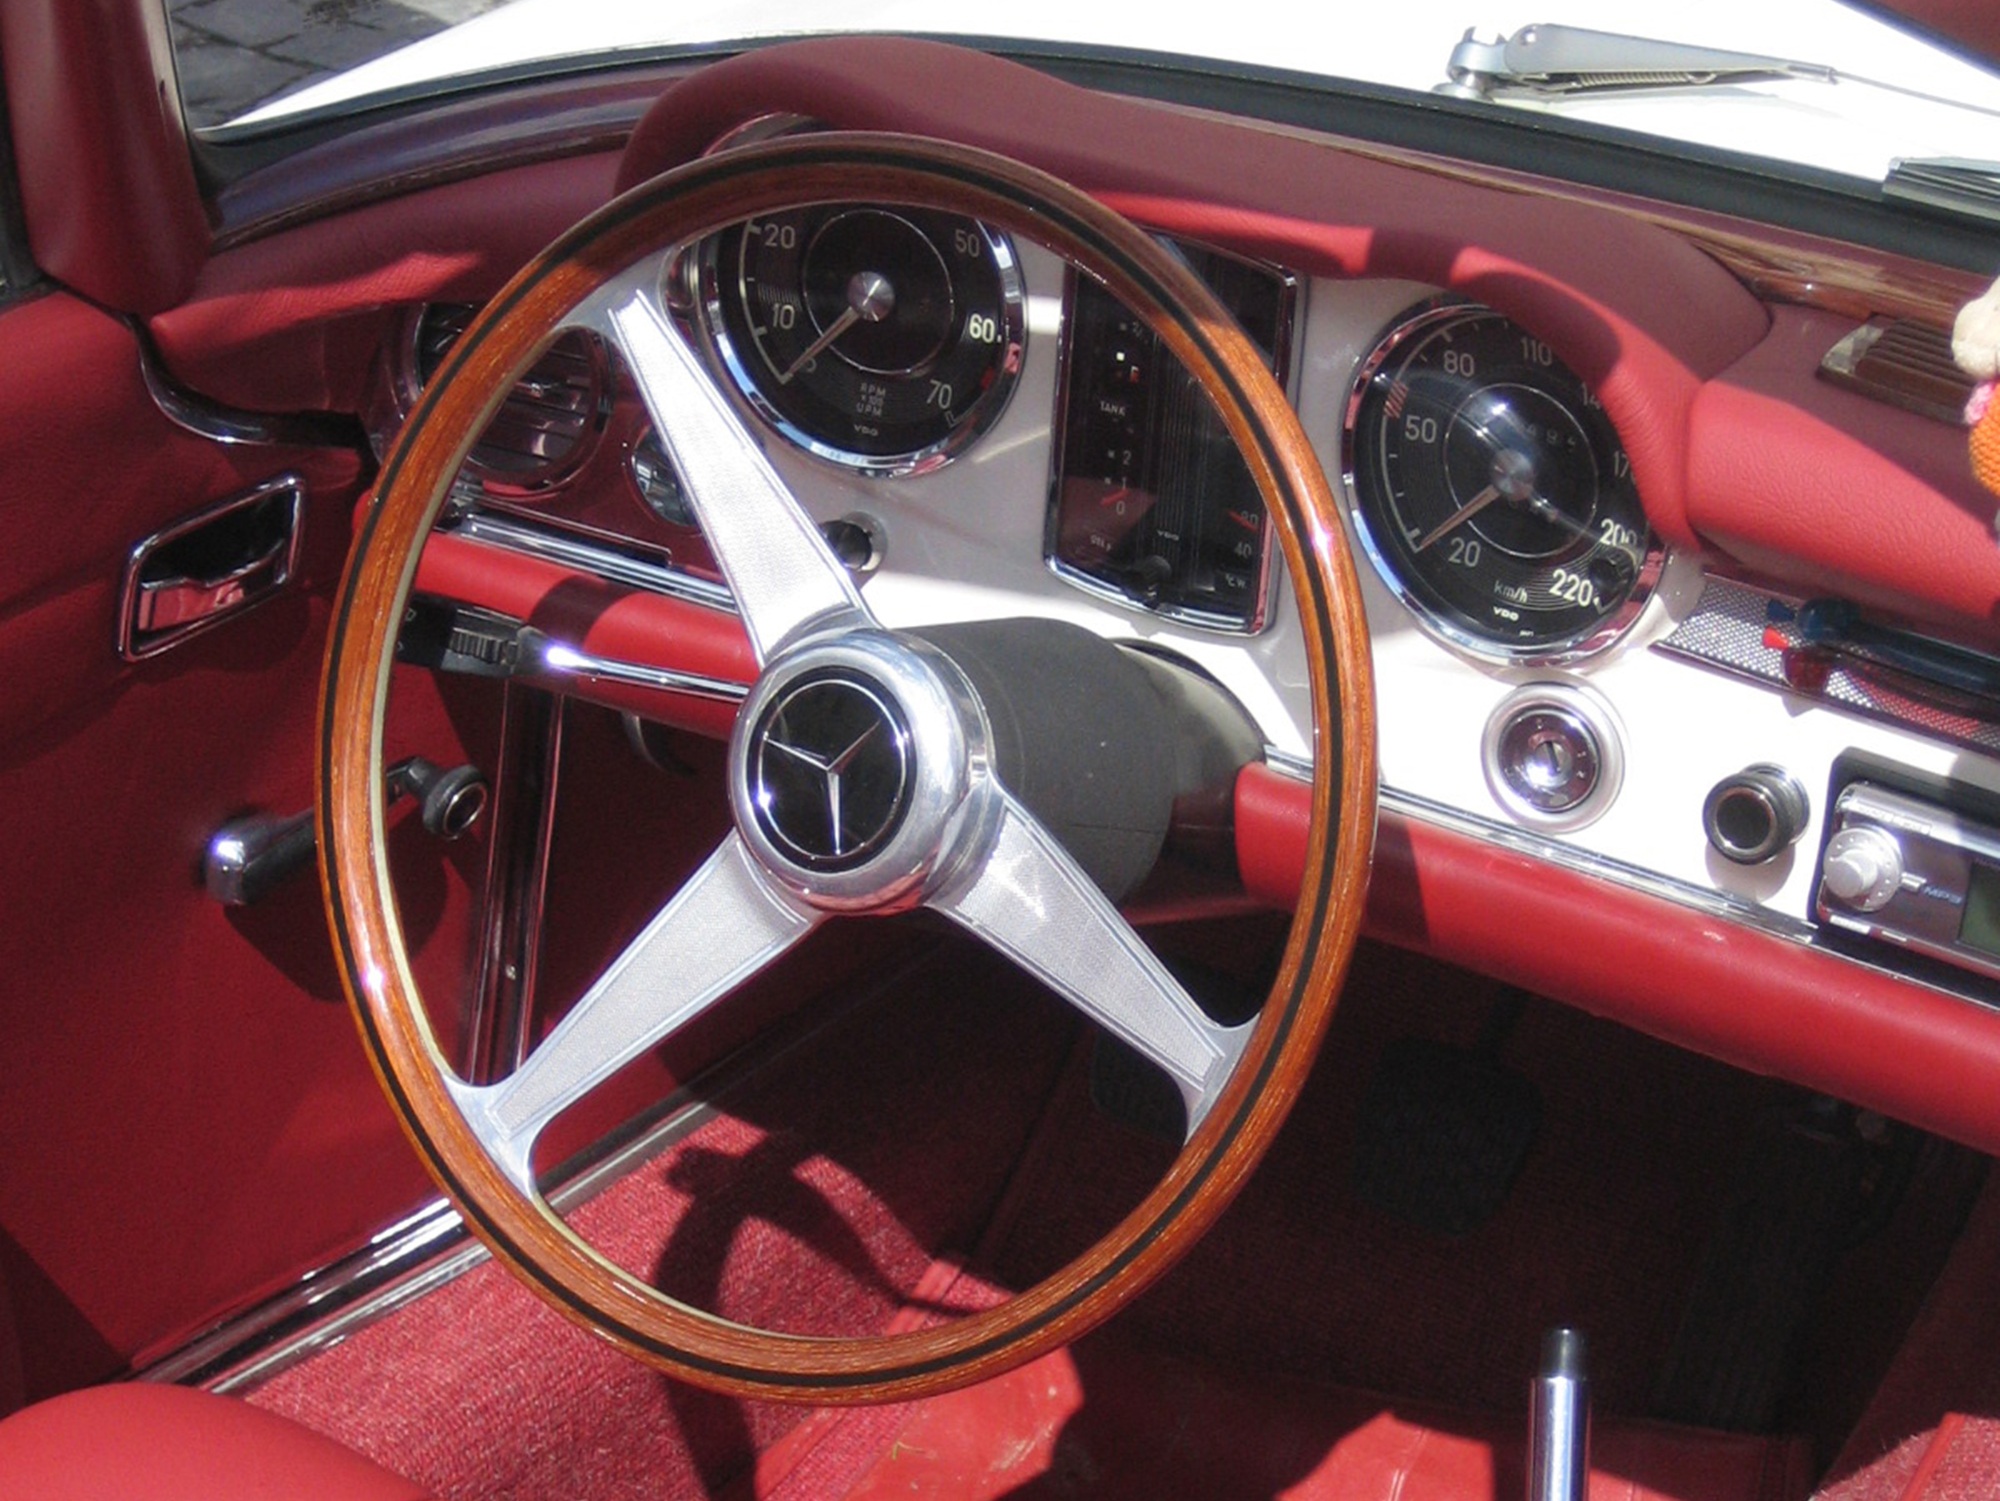
car, wheel, vehicle, auto, steering wheel, sports car, muscle car, sedan, oldtimer, convertible, antique car, land vehicle, mercedes 250, automobile make, automotive exterior, compact car, luxury vehicle